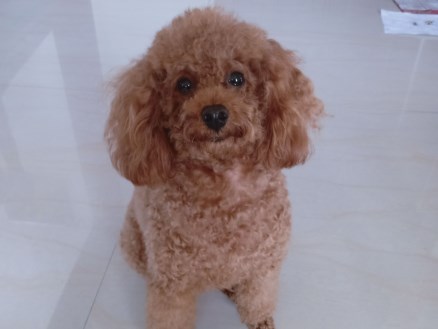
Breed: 7449-n000128-teddy